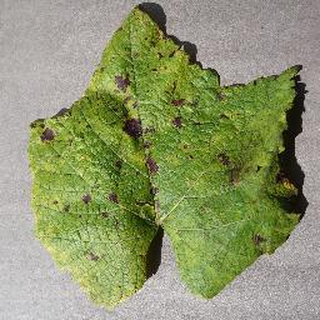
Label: grape_leaf_blight